Chambain

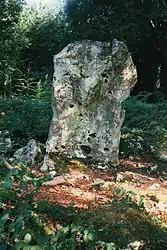
"Grey Horse" menhir

Chambain is a commune in the Côte-d'Or department in eastern France.